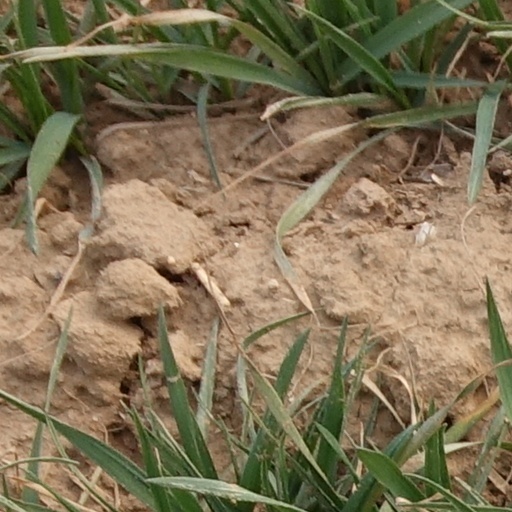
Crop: wheat